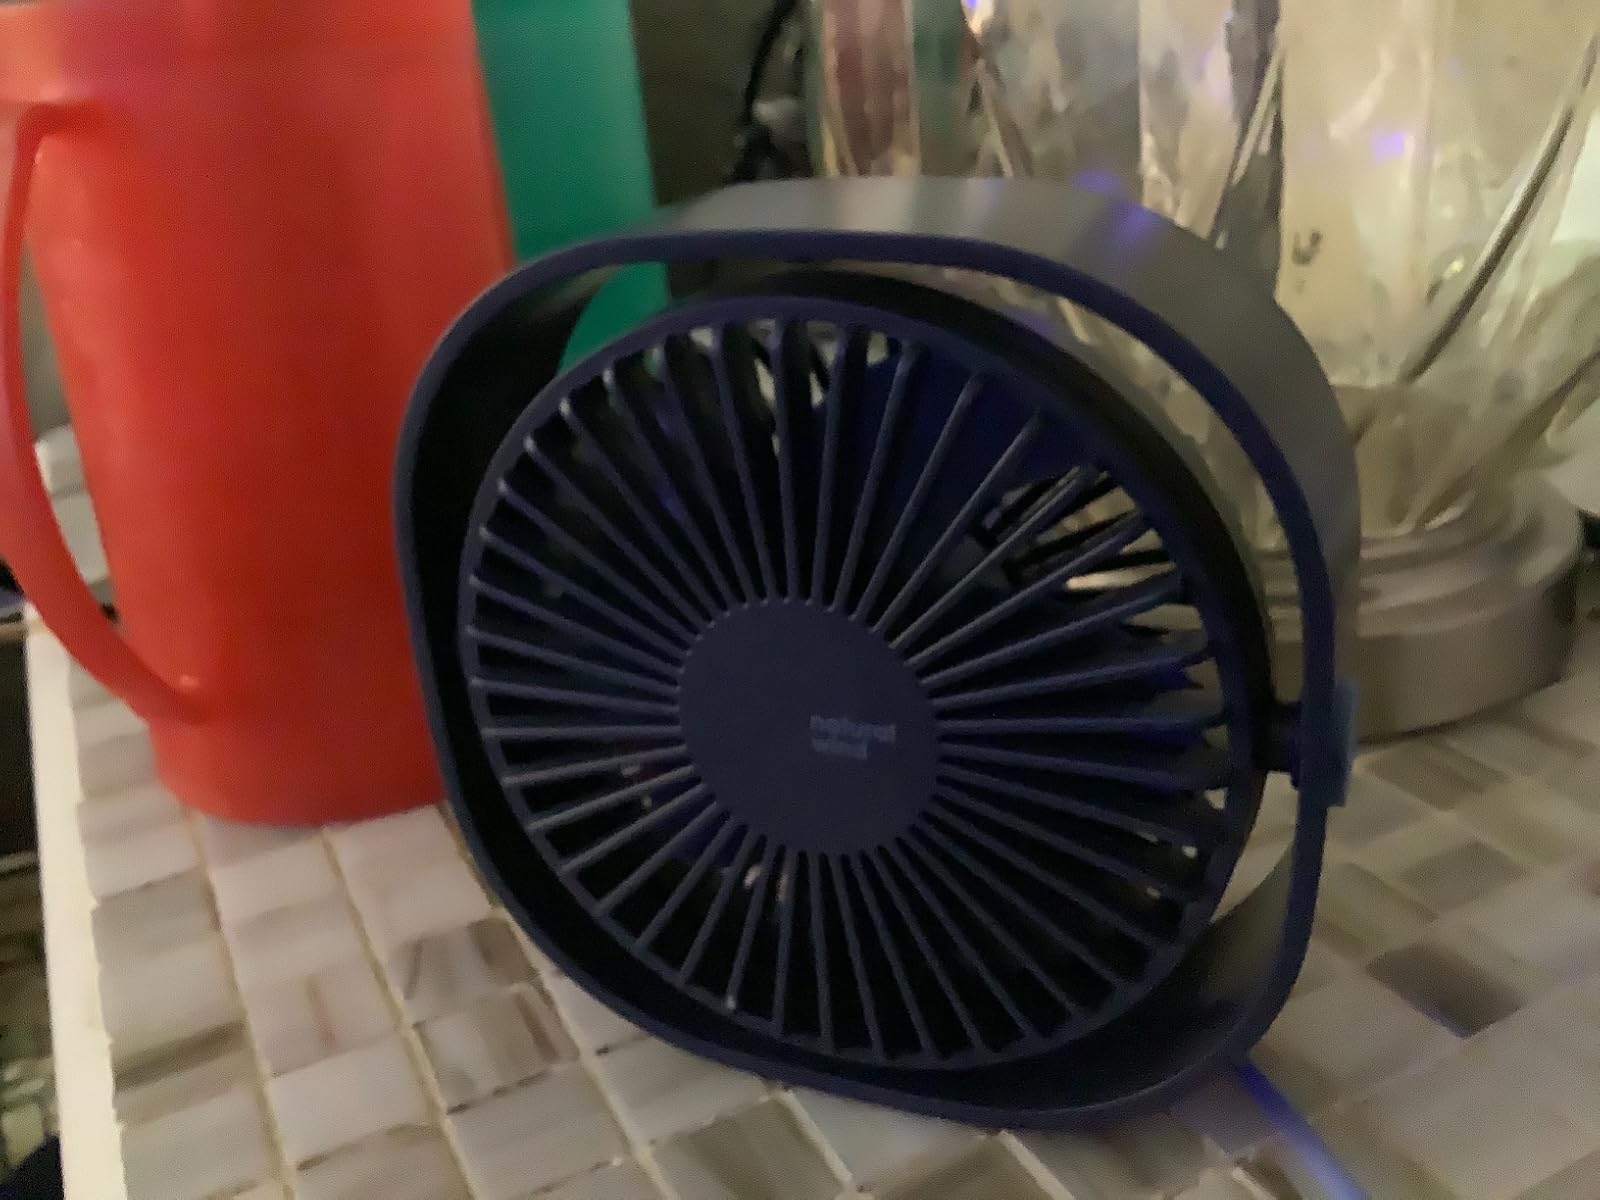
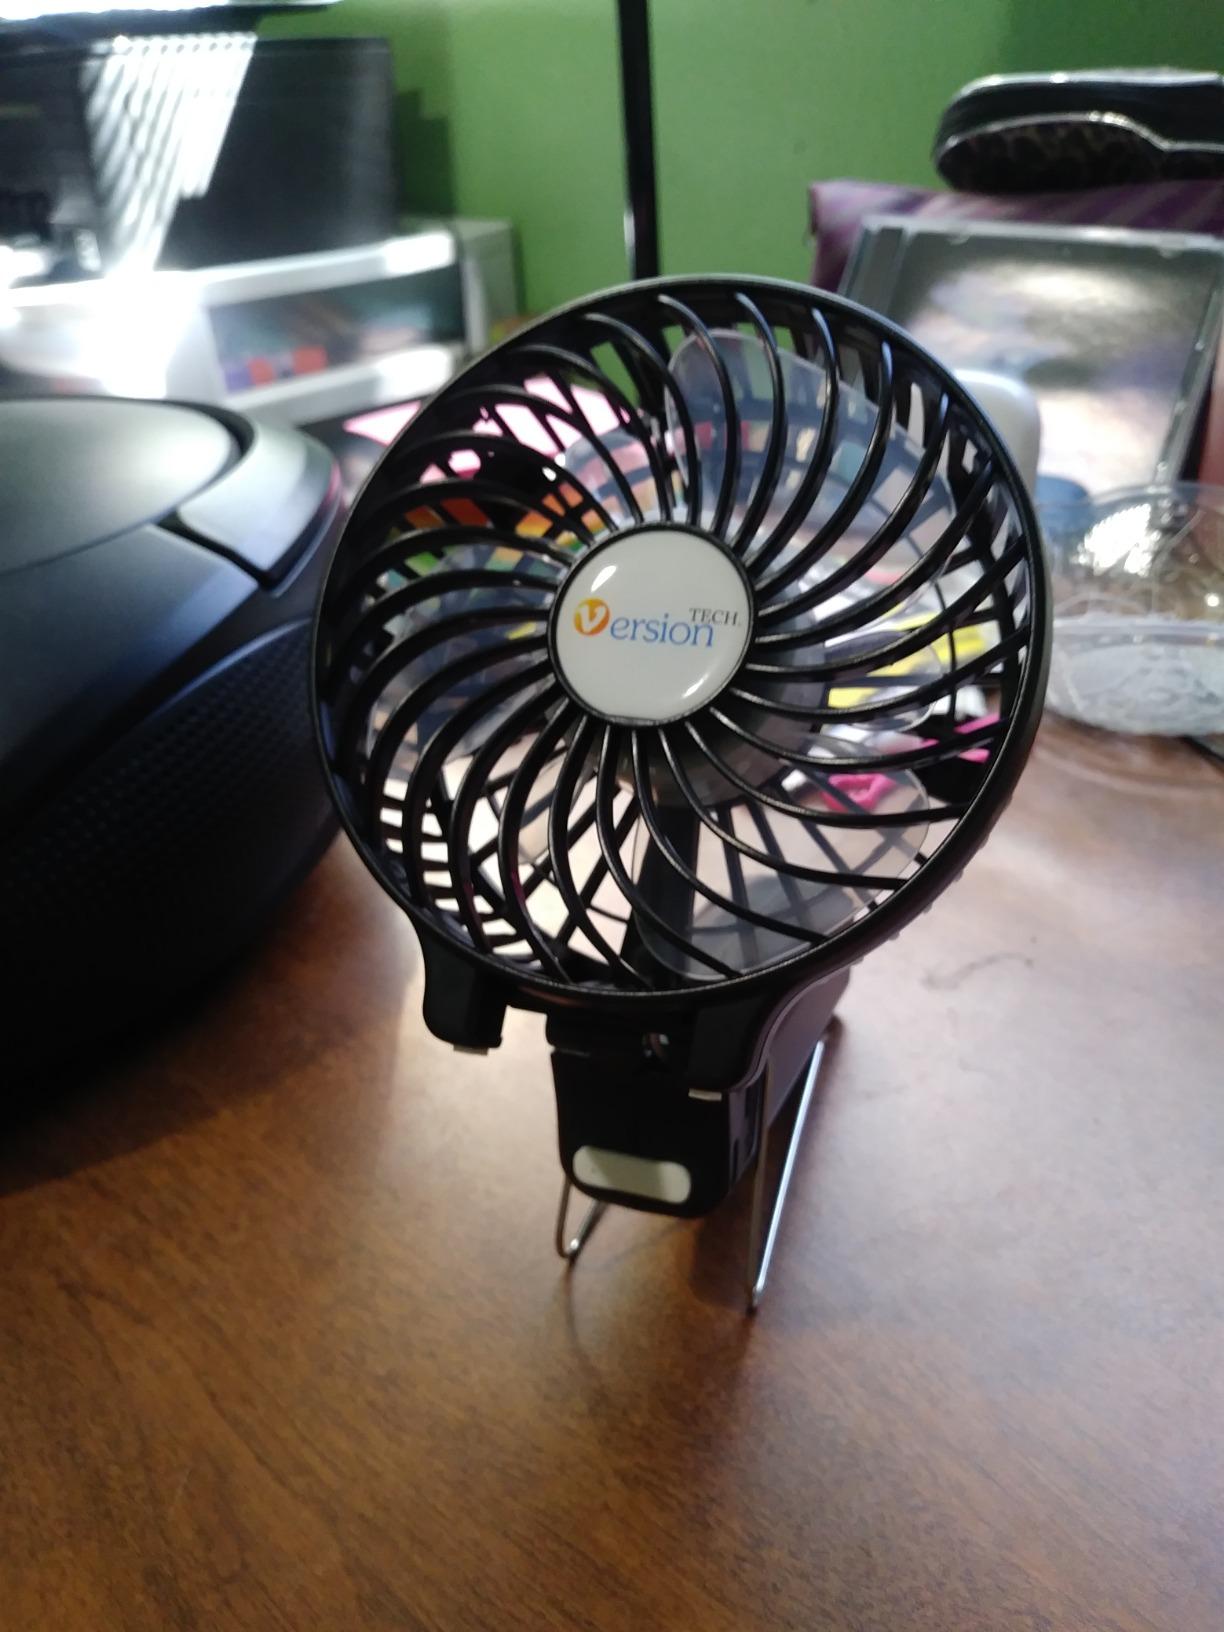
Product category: fan
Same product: no